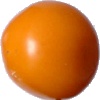
Label: yellow_tomato